Trellech

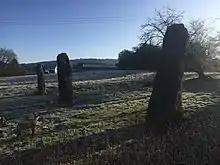
Harold's Stones, looking north east

Three large monoliths of conglomerate stone, commonly referred to as "puddingstone", are located in a field on the eastern side of the B4293 to the south of the village. (SO 498051) The stones, situated on publicly accessible land belonging to the Davies family of Crosshands Farm, are a scheduled ancient monument. The stones have been described as "one of the more substantial megalithic monuments in Monmouthshire".